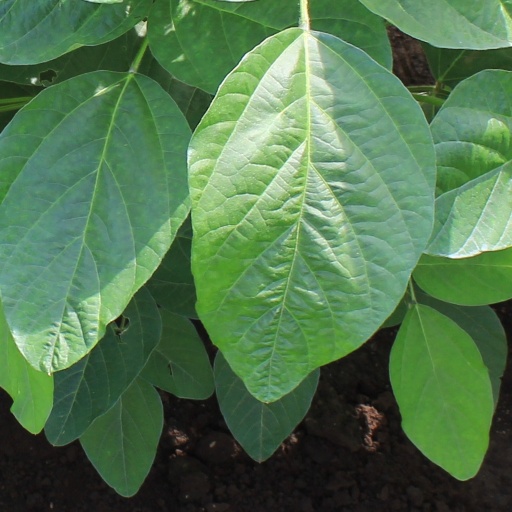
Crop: soybean